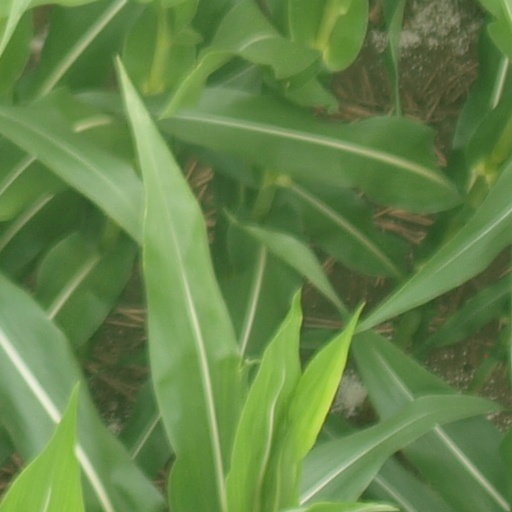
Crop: maize; corn